Newtonhill

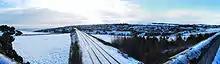
Newtonhill village in the snow taken from the railway bridge to the north of the village

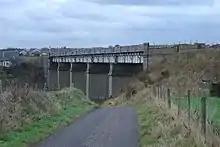

Newtonhill is a town in Kincardineshire, Scotland. It is popular due to its location, just nine miles south of Aberdeen with easy reach of Stonehaven and with views over the North Sea.